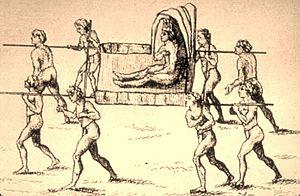
Antoine-Simon Le Page du Pratz est un explorateur, ethnologue et naturaliste français.